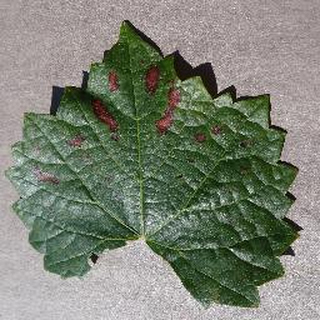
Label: grape_esca_black_measles